California Statutes

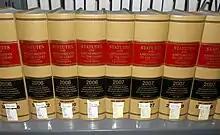
California Statutes (formally titled Statutes and Amendments to the Codes)

California Statutes (Cal. Stats., also cited as Stats. within the state) are the acts of the California State Legislature as approved according to the California Constitution and collated by the Secretary of State of California.